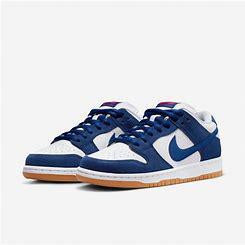
Brand: Nike
Model: SB Dunk Pro